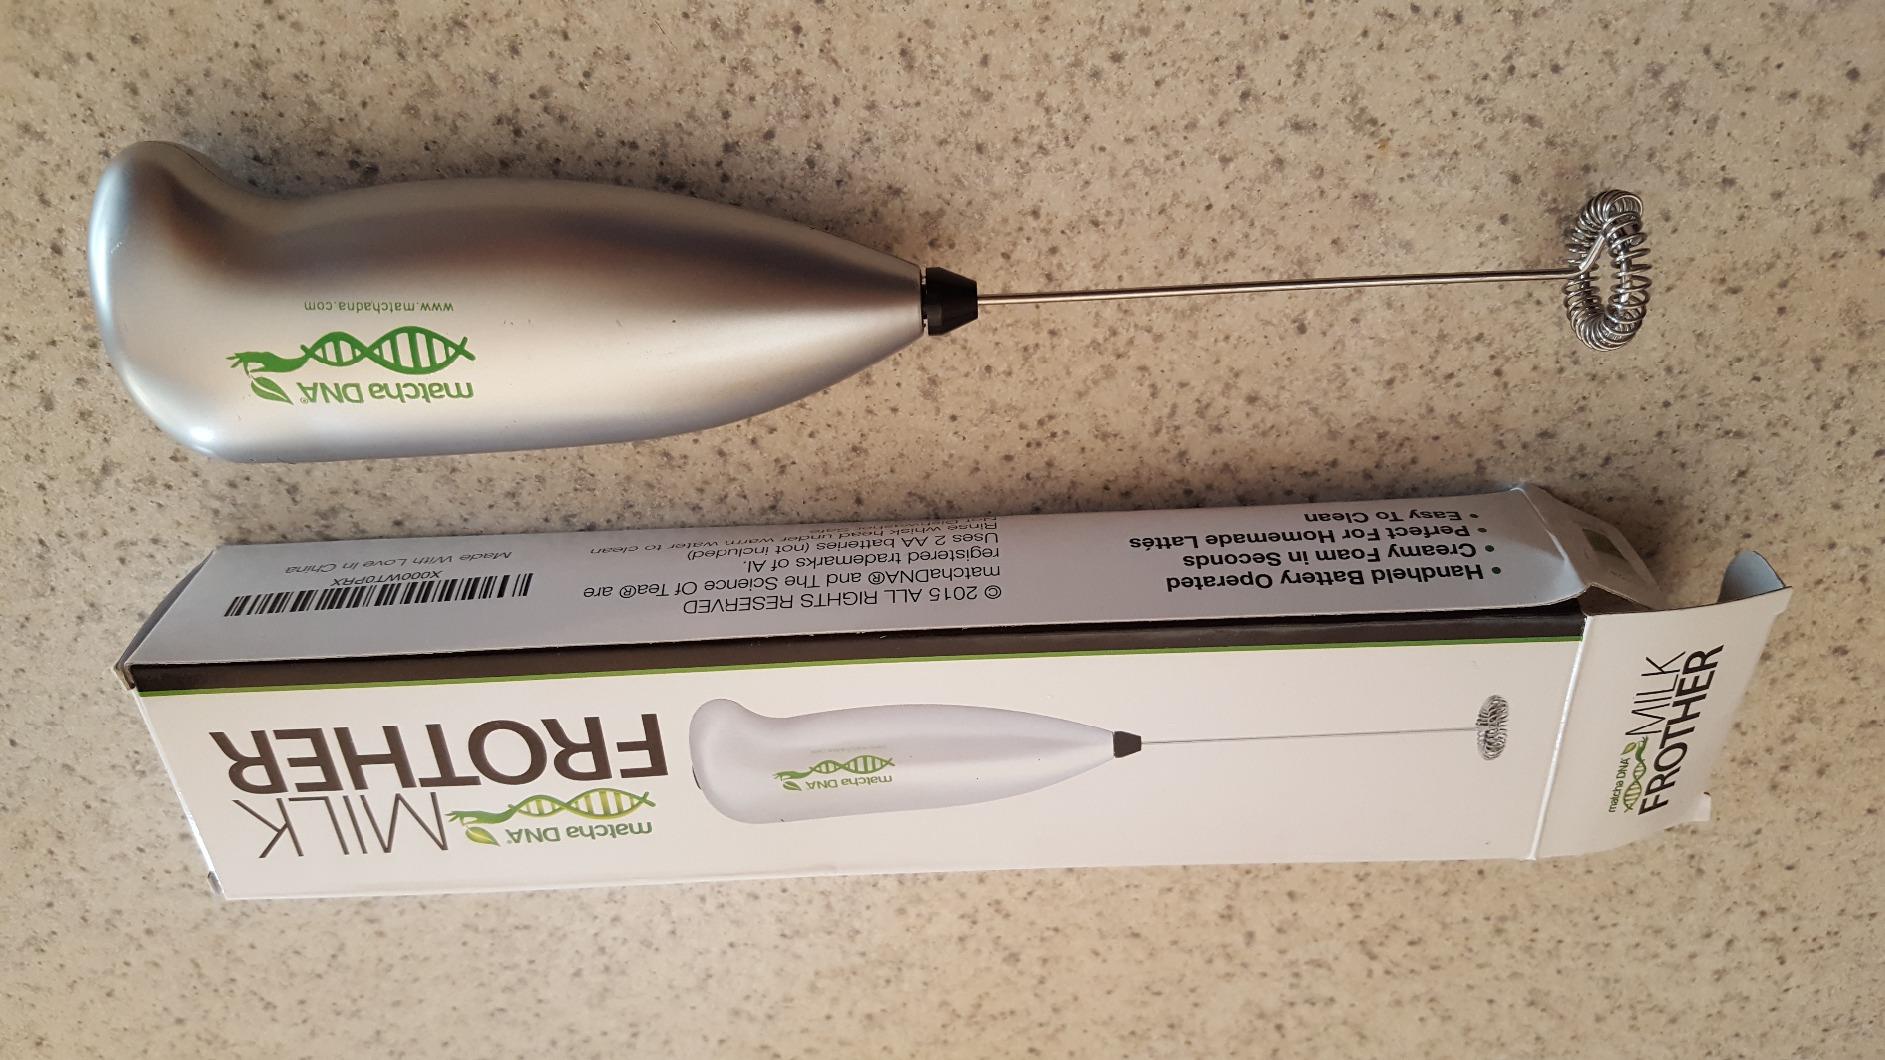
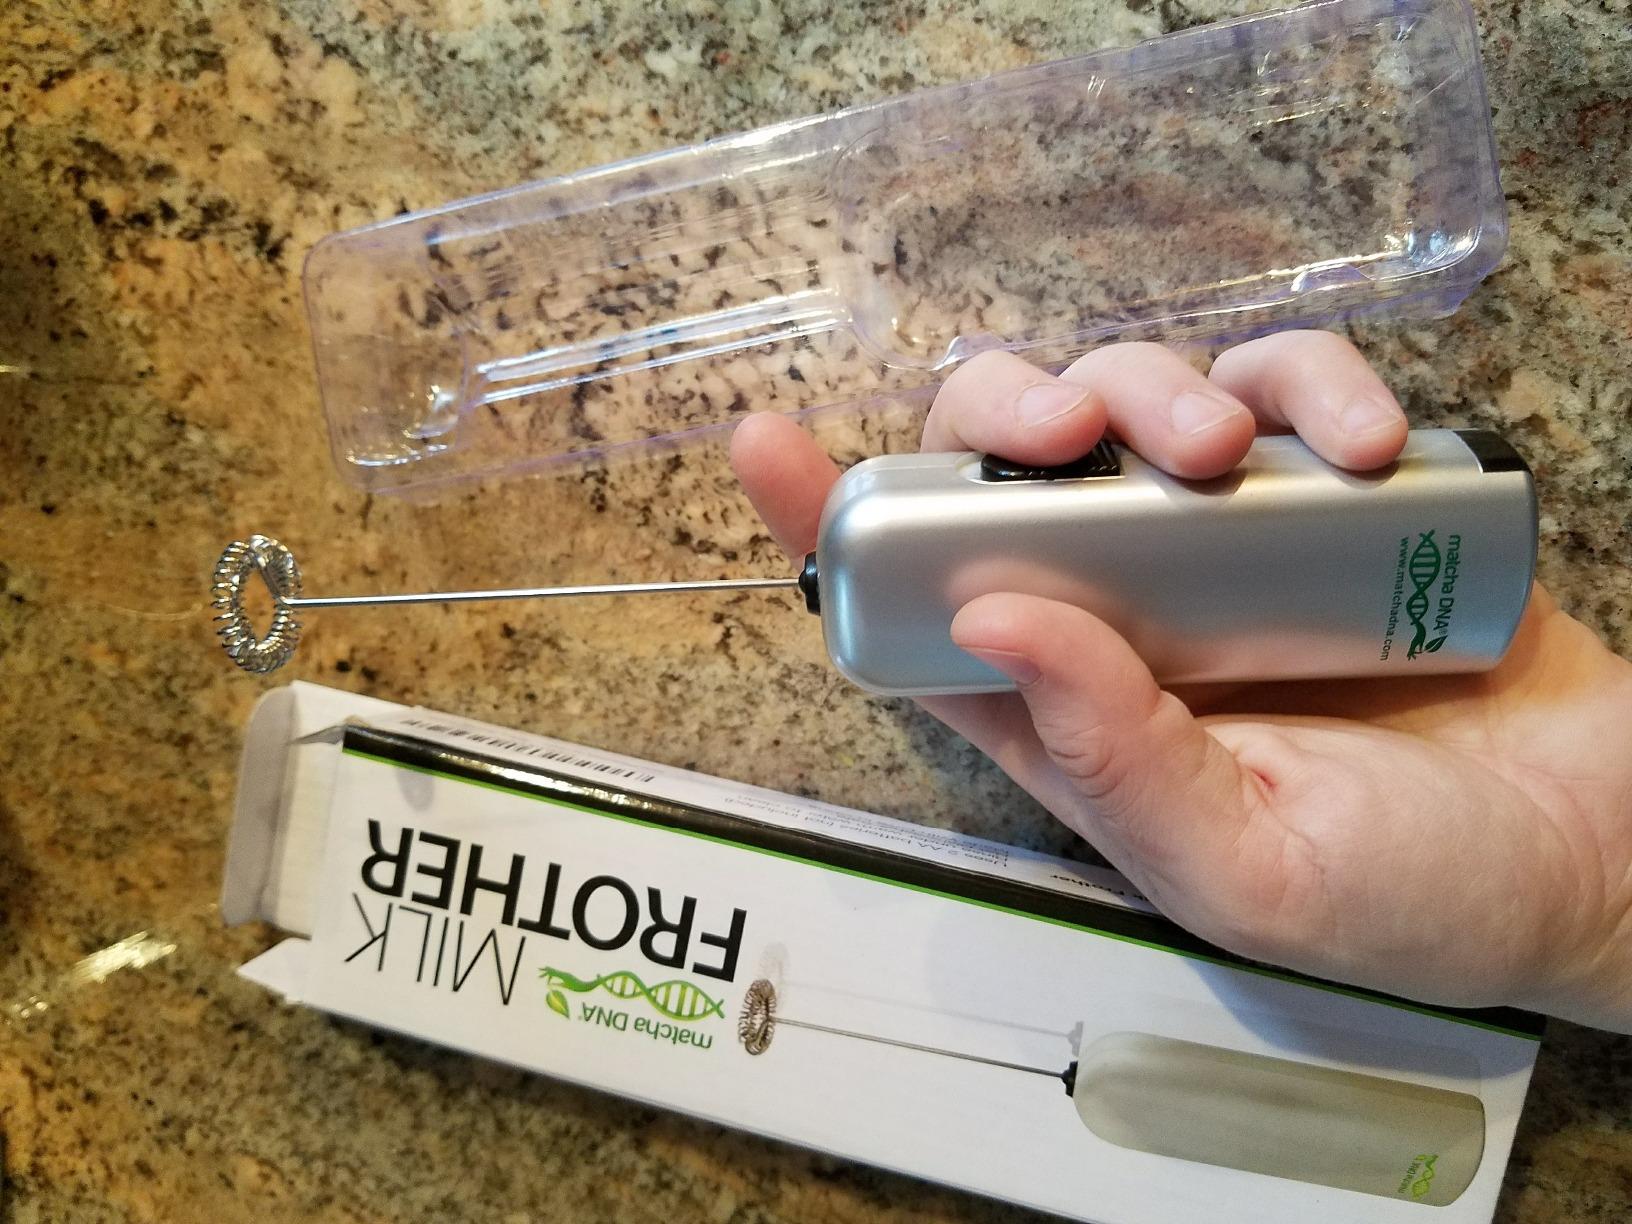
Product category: items_mixer
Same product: no